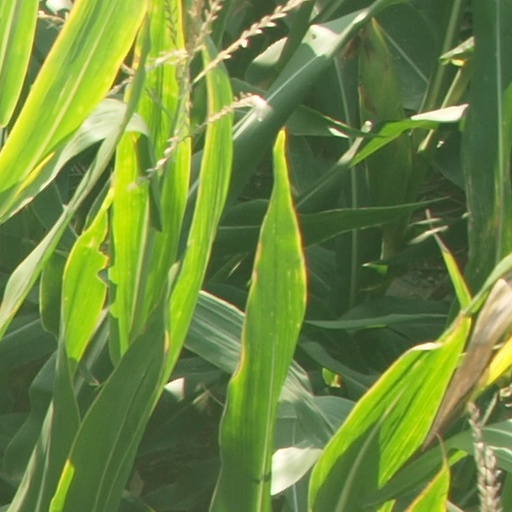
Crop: maize; corn